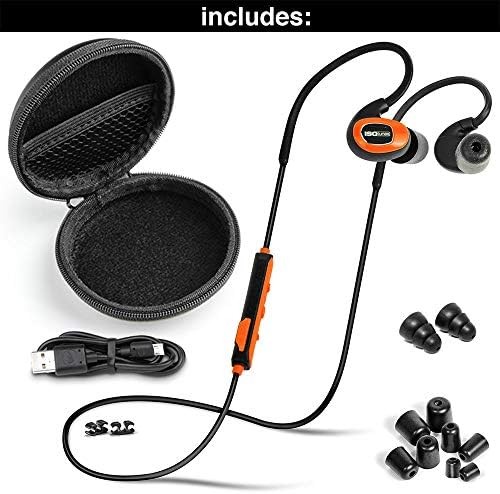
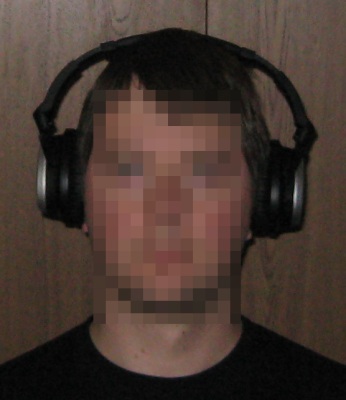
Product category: headphones
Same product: no